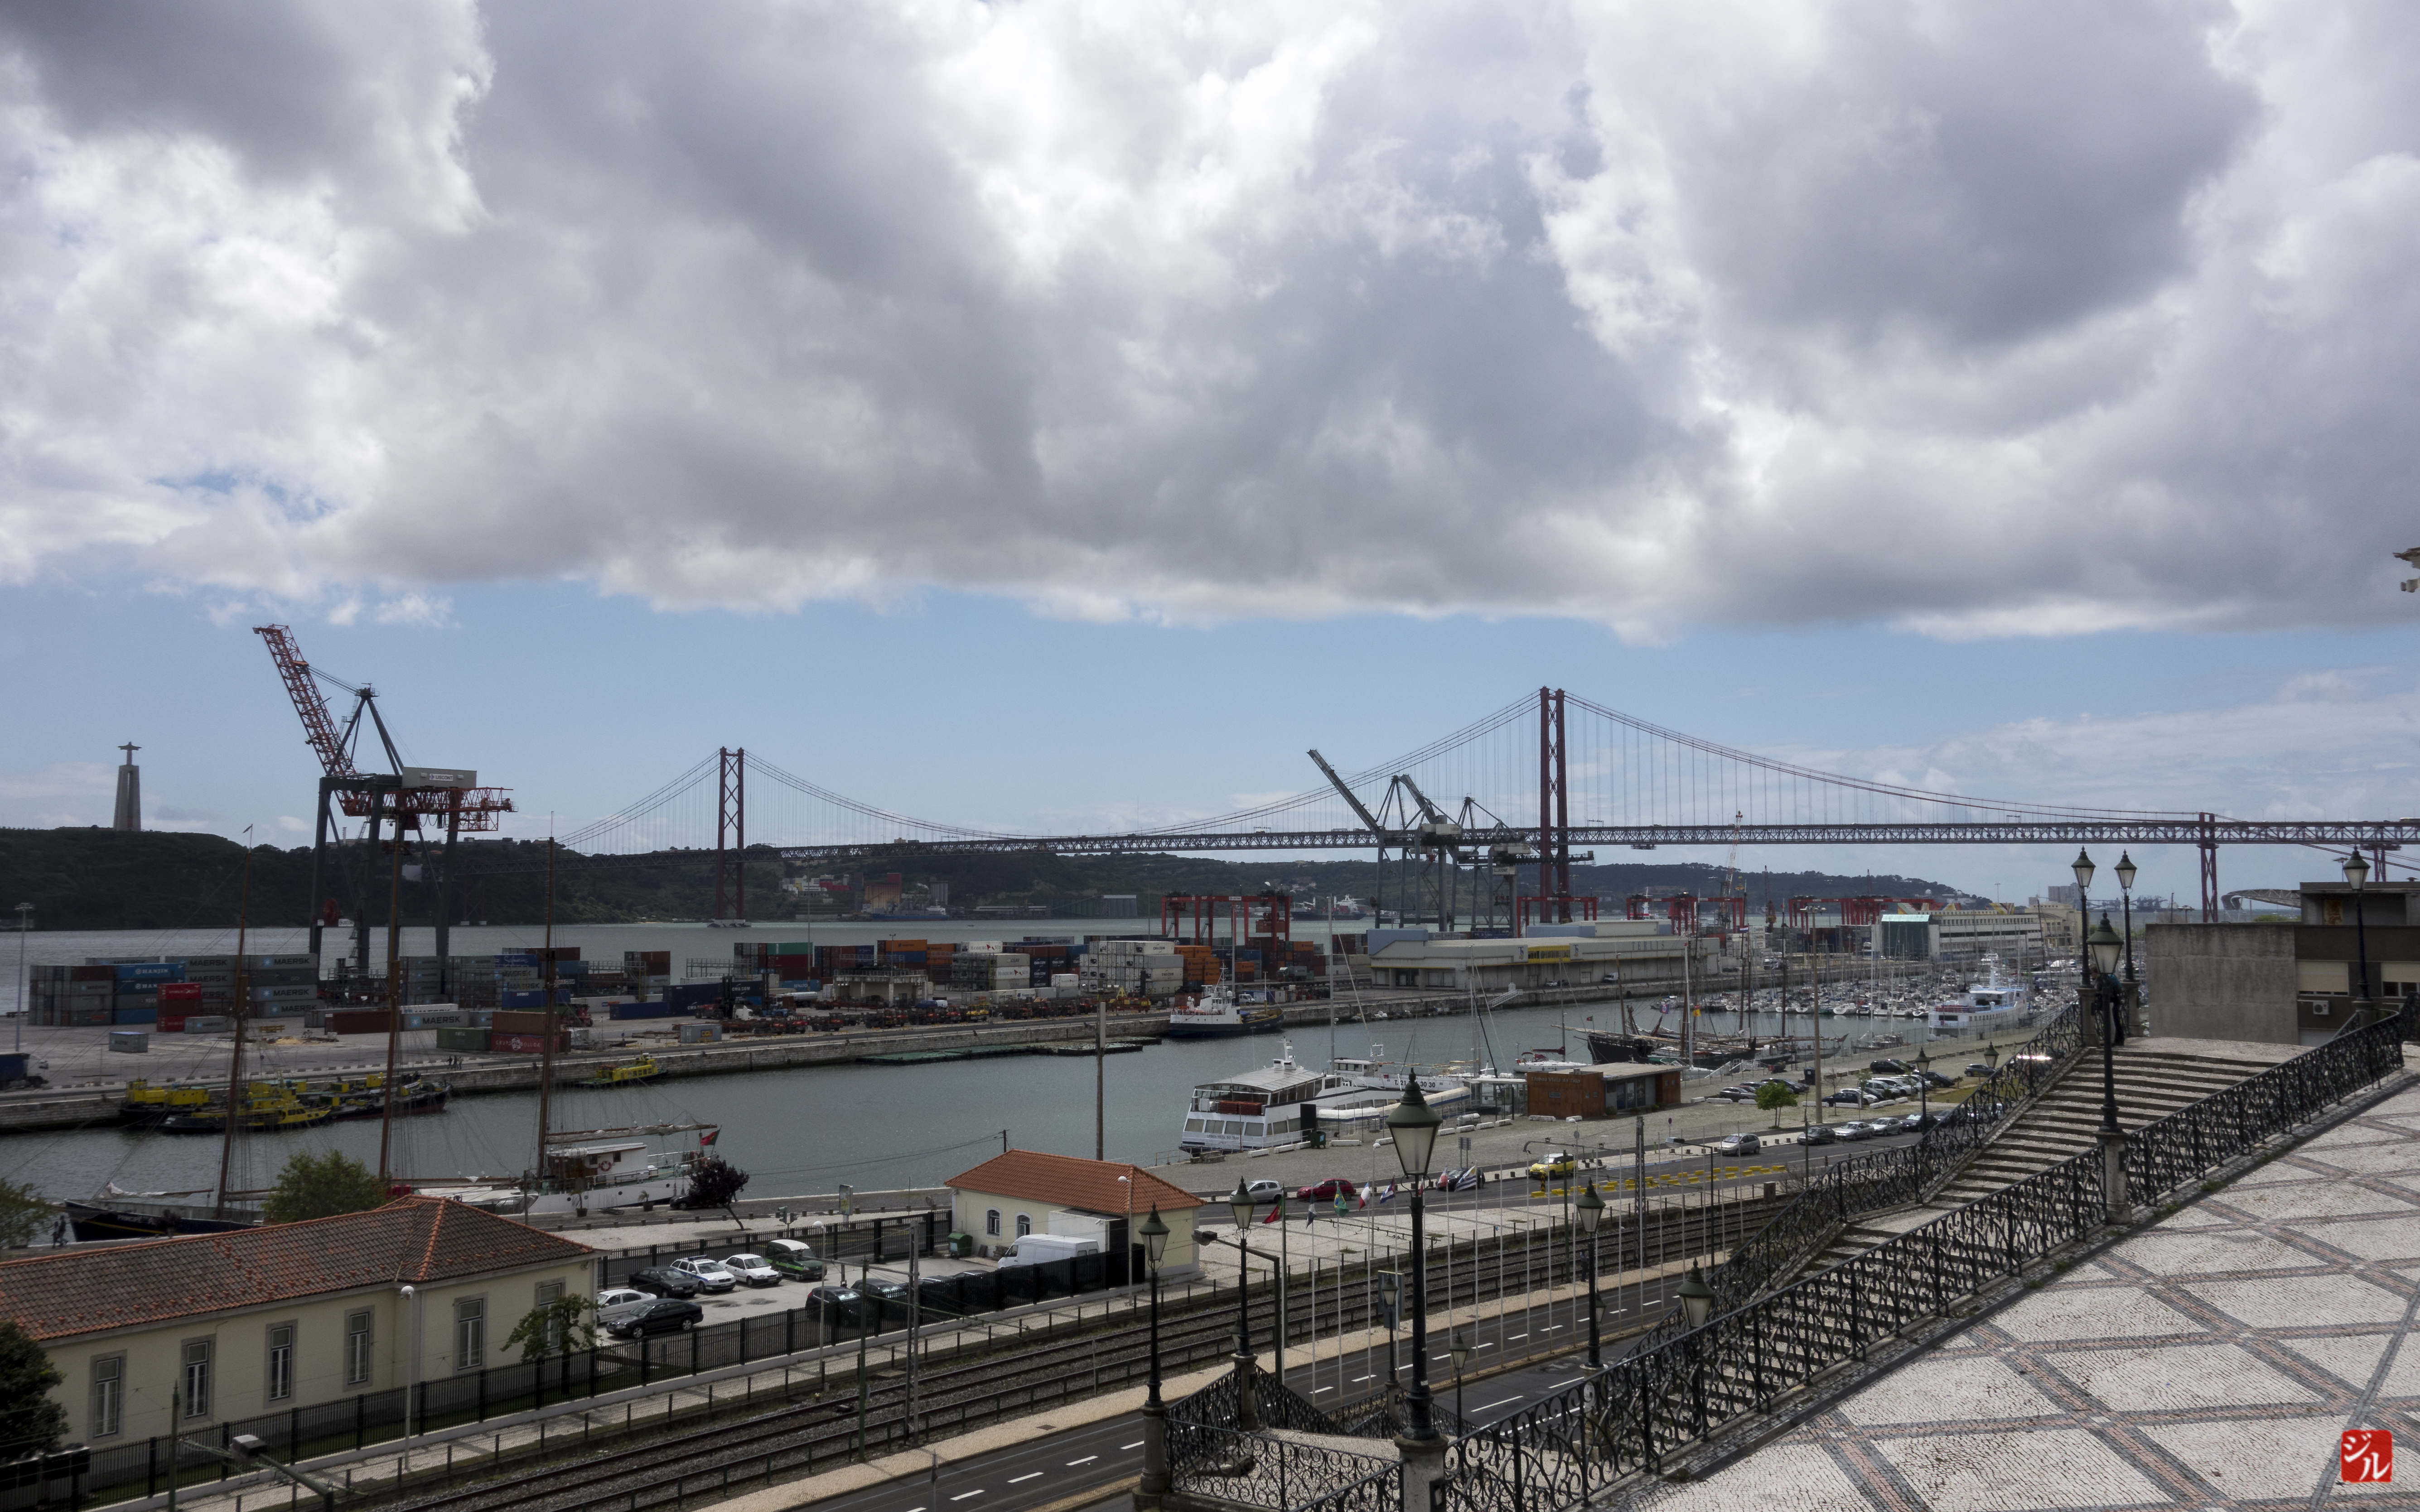
sea, coast, dock, walkway, transport, vehicle, harbor, port, stadium, waterway, infrastructure